Sparganiaceae

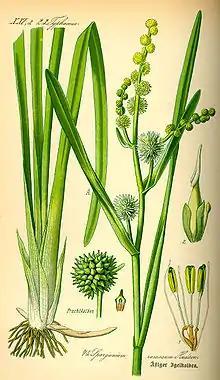
"Sparganium erectum"

Sparganiaceae is a family of flowering plants. Such a family was previously recognized by most taxonomists.